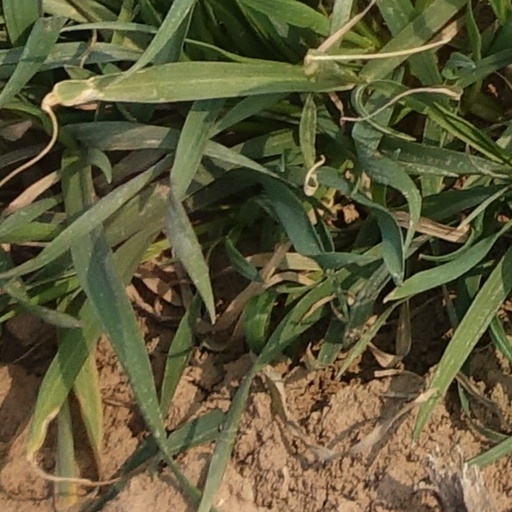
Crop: wheat